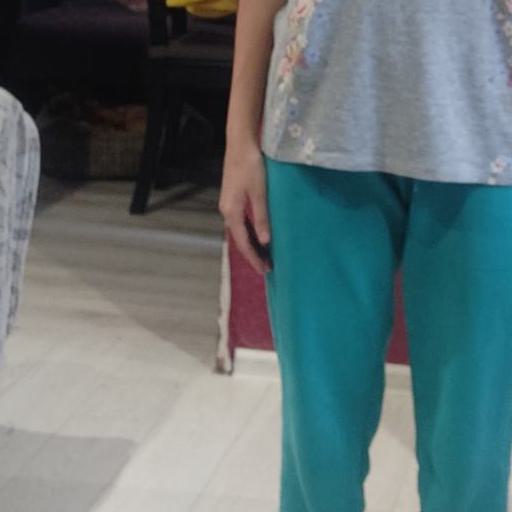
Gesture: no_gesture